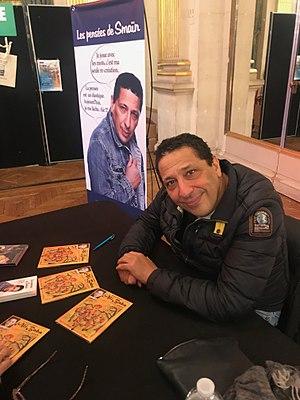
Smaïn, Maghreb-Orient des Livres, Paris, février 2018.
Smaïn Faïrouze, dit Smaïn, né le 3 janvier 1958 à Constantine, est un acteur et humoriste français.
La première saison de Mask Singer, émission de télévision française présentant une compétition de chant de type télé-crochet, est diffusée sur TF1 du 8 novembre au 13 décembre 2019.